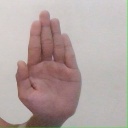
अक्षर: ध